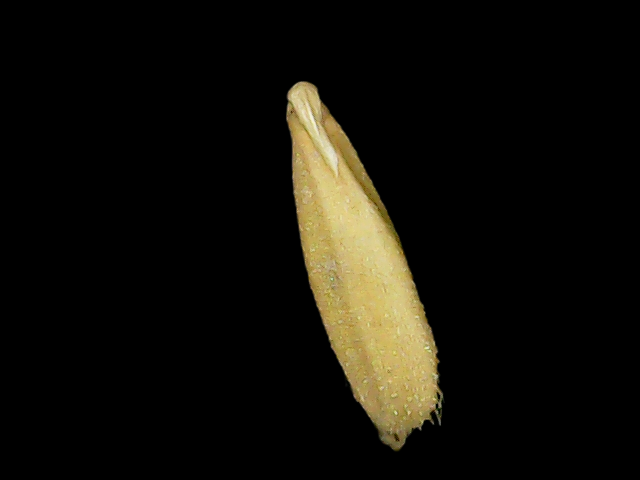
Rice variety: Binadhan23